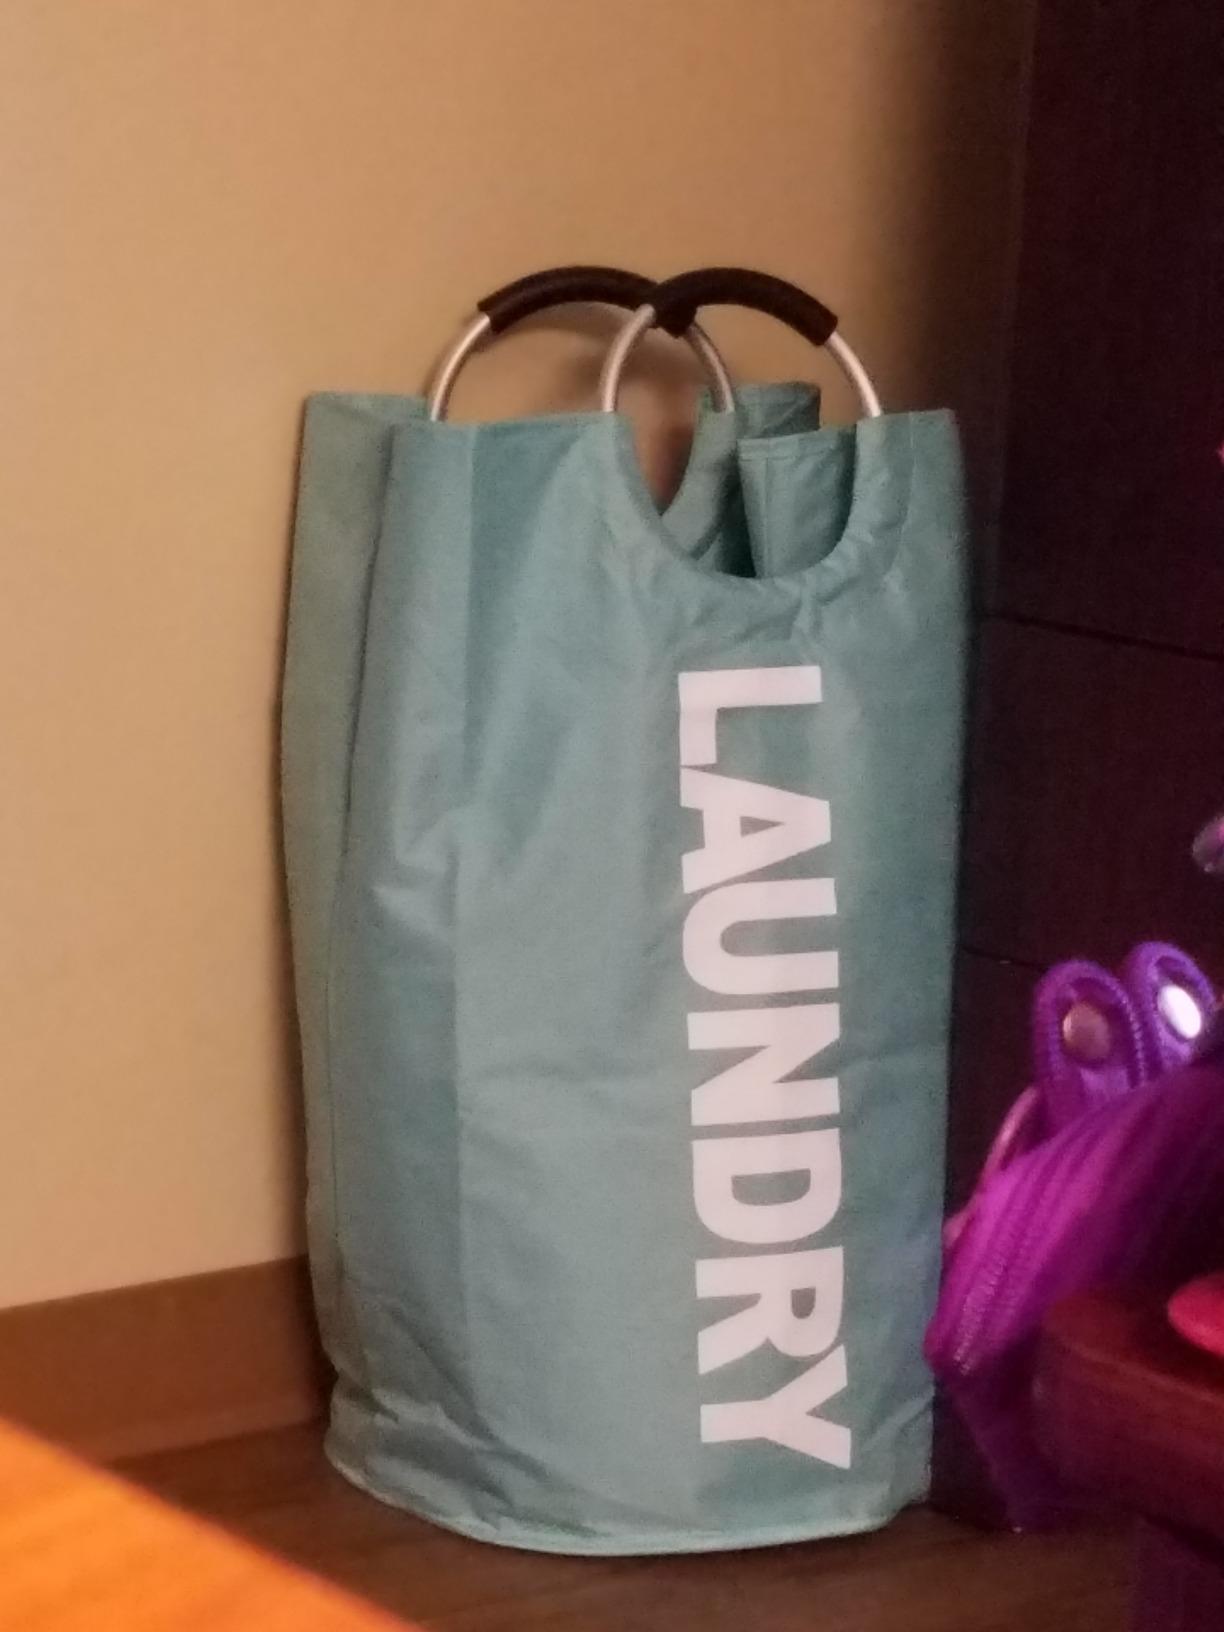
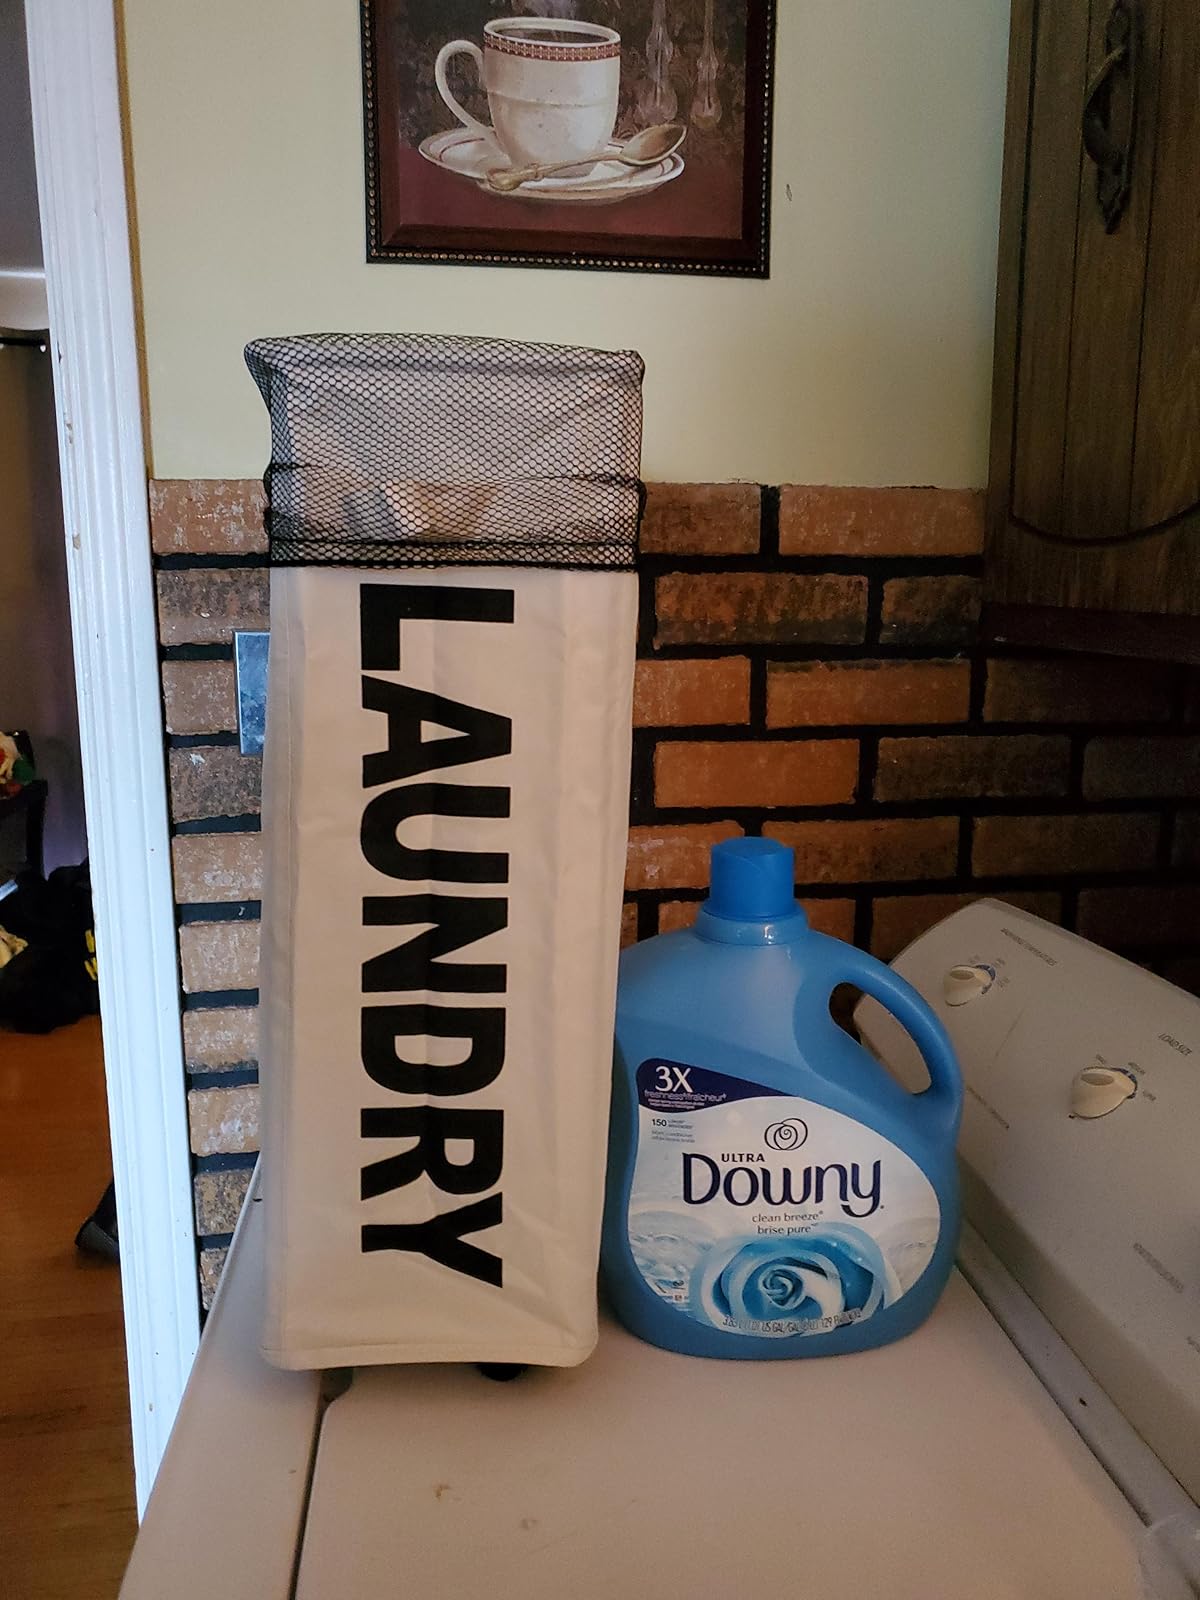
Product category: items_hamper
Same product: no